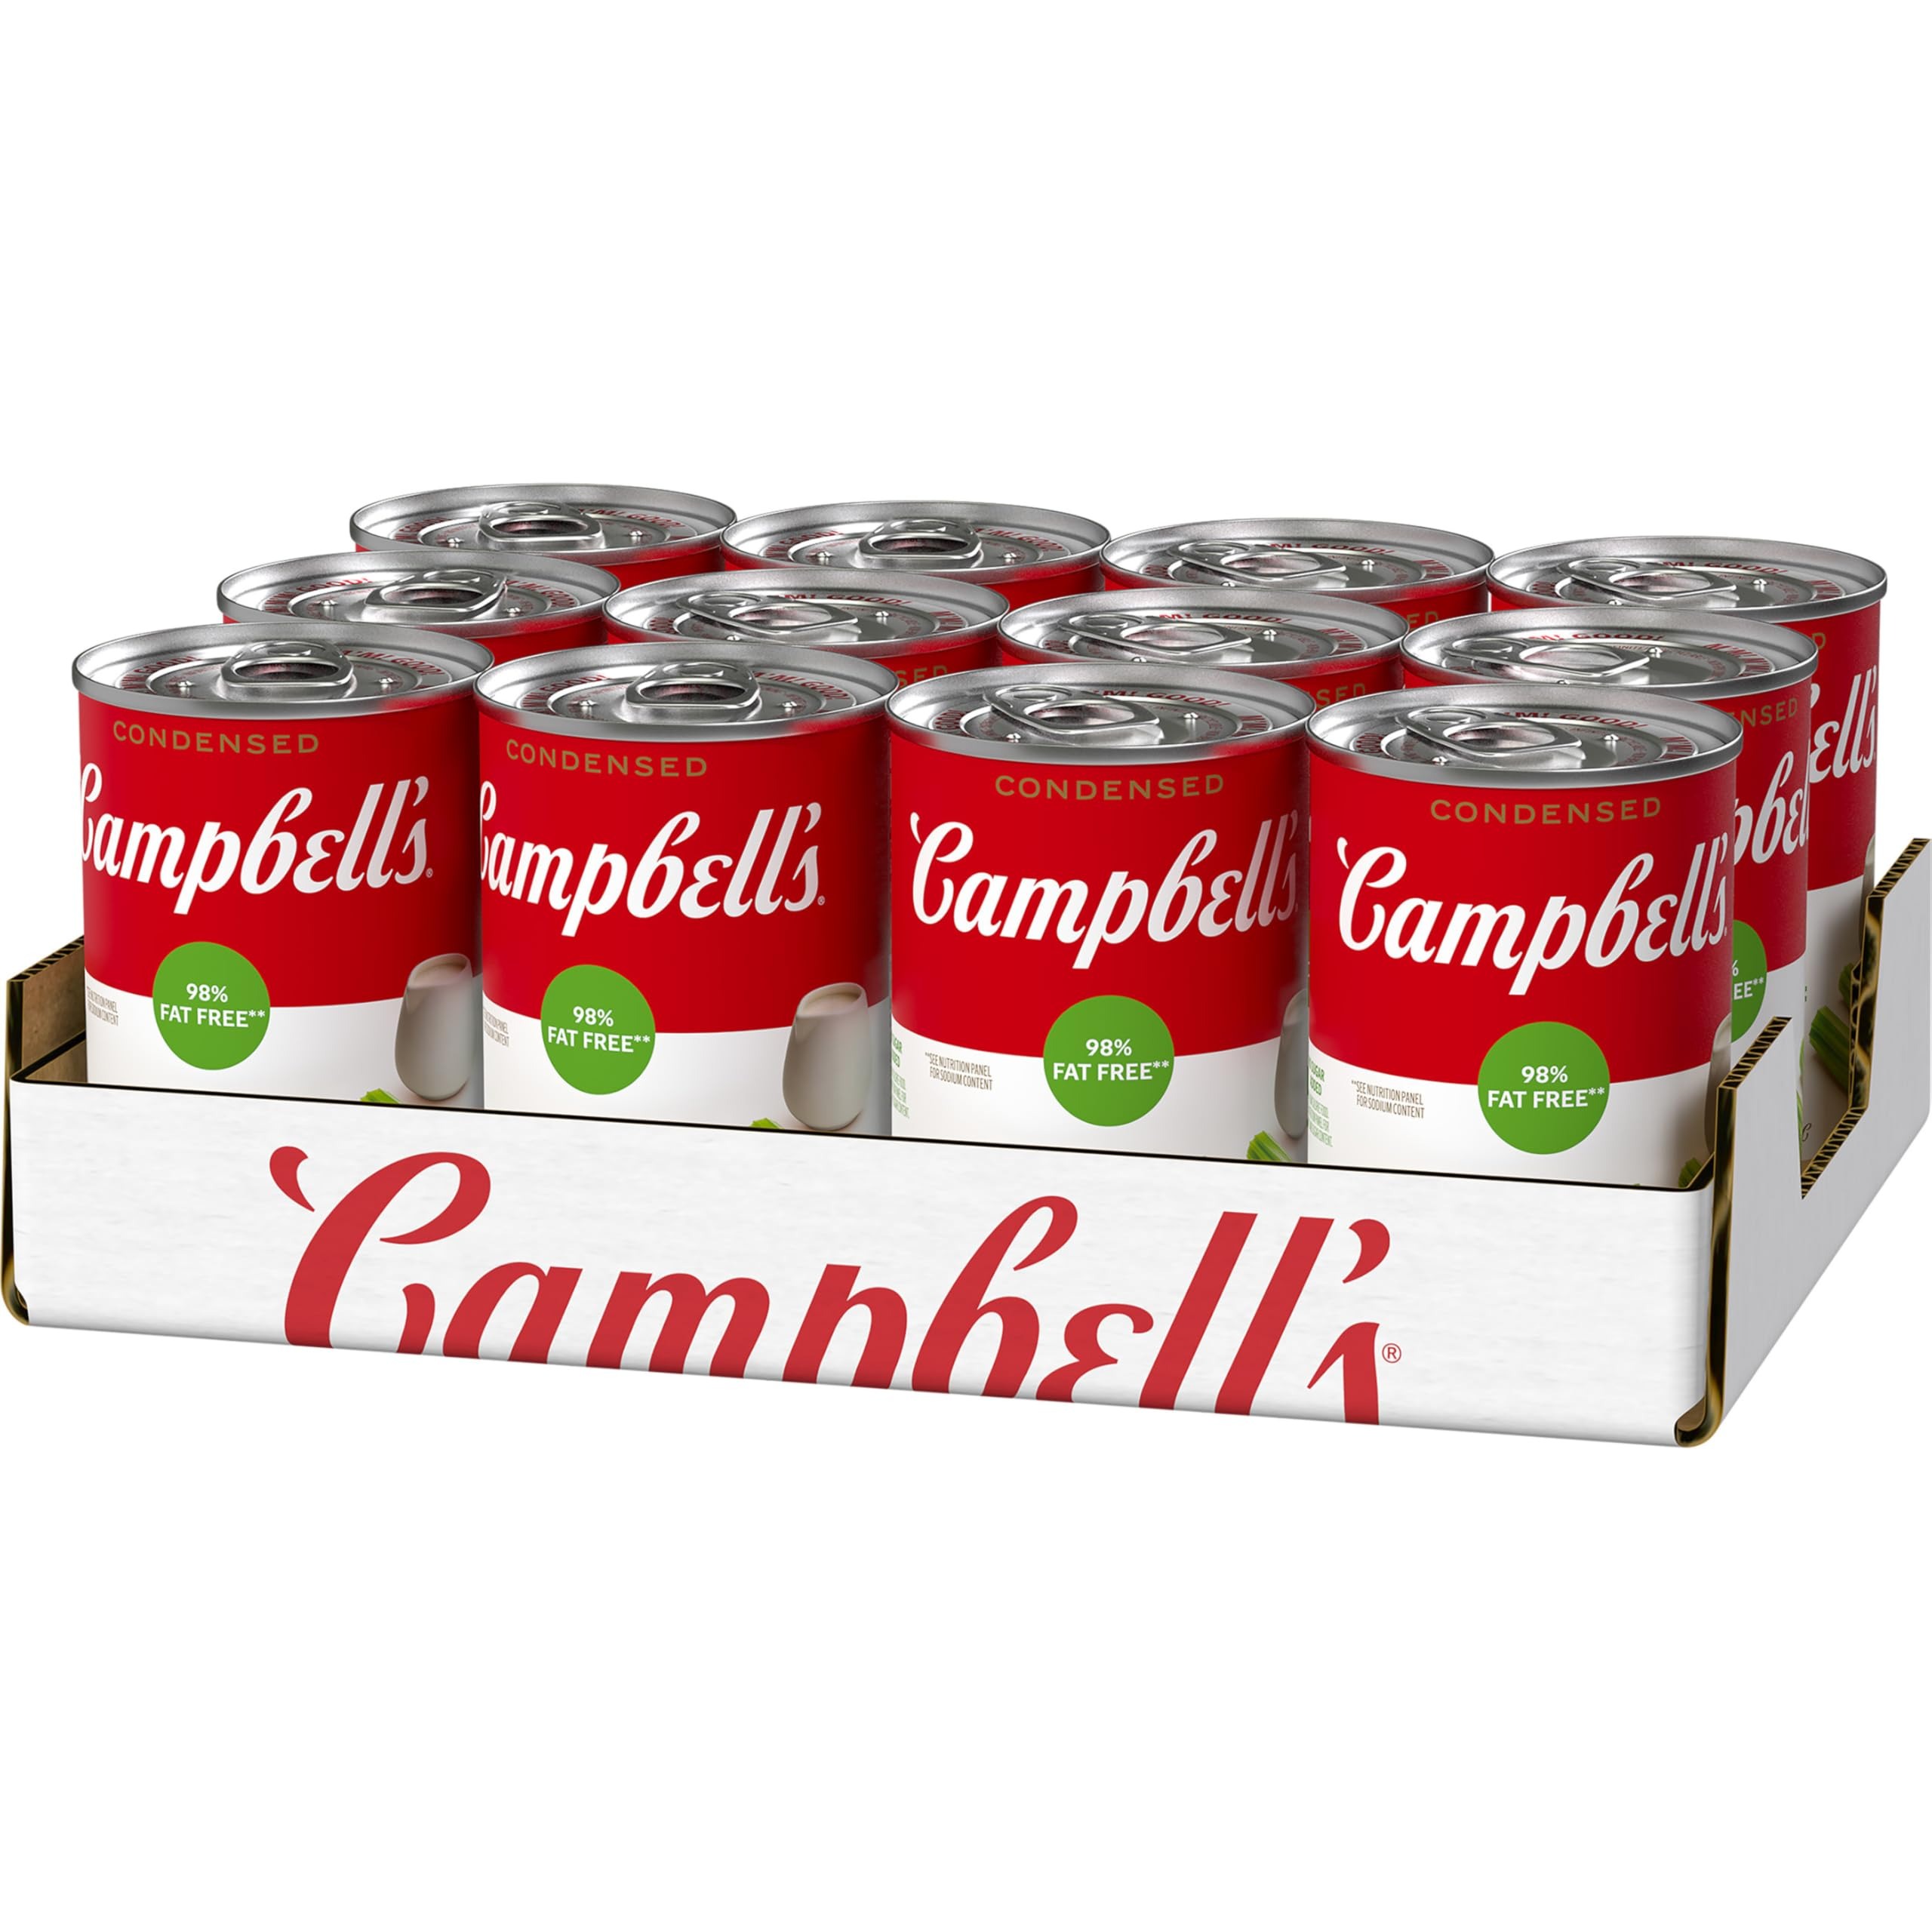
Item Name: Campbell's Condensed 98% Fat Free Cream of Celery Soup, 10.5 oz Can (12 Pack)
Bullet Point 1: Twelve (12) 10.5 oz cans of Campbell's Condensed 98% Fat Free* Cream of Celery Soup
Bullet Point 2: Vegetarian soup crafted with celery, onion and farm-fresh cream for a deliciously smooth flavor
Bullet Point 3: Use it as an ingredient in recipes like Tuna Noodle Casserole, or substitute it for roux or bechamel as a sauce starter
Bullet Point 4: This convenient canned soup is also delicious on its own, topped with fresh herbs or olive oil, or enjoyed with a sandwich or salad
Bullet Point 5: Each 10.5 oz recyclable can contains about 2.5 servings of microwave soup and features a non-BPA lining
Value: 126.0
Unit: Ounce

Price: 1.89